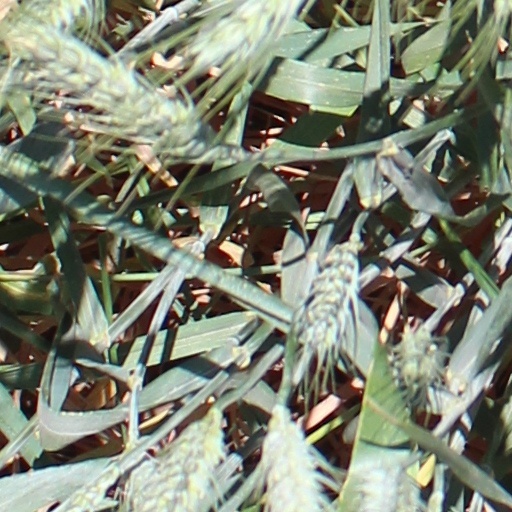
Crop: wheat